Salix repens

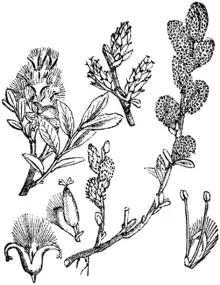
1892 botanical illustration

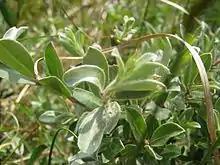
Putative subspecies "Salix repens" ssp. "dunensis"

Salix repens, the creeping willow, is a small, shrubby species of willow in the family Salicaceae, growing up to 1.5metres in height. Found amongst sand dunes and heathlands, it is a polymorphic species, with a wide range of variants. In the UK, at least, these range from small, prostrate, hairless plants at one end of the spectrum to taller, erect or ascending silky-leaved shrubs at the other. This wide variation in form has resulted in numerous synonyms.